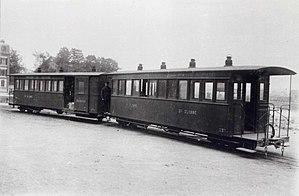
voitures de la ligne Caen - Dives/Luc
Les Chemins de fer du Calvados est une ancienne compagnie qui exploitait un réseau de voies ferrées d'intérêt local à voie étroite de type Decauville. Le réseau est ouvert par étapes à partir de 1891 d'abord par la Société anonyme des établissements Decauville Aîné, puis, à partir de 1895, par la Société anonyme des Chemins de fer du Calvados.
Le fourgon à bagages est un véhicule d’accompagnement des trains de voyageurs permettant l’acheminement des bagages des passagers ou de la messageries jusqu’à la gare de destination.